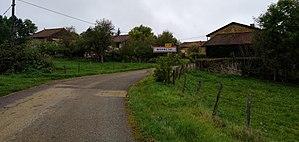
Entrée du village de Monnetay (Jura, France), sur la route départementale 191.
Monnetay est une commune française située dans le département du Jura en région Bourgogne-Franche-Comté.